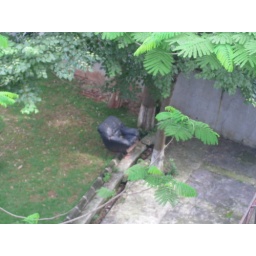
A discarded easy chair sitting in the courtyard below my window, in the front of my building